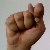
The image shows a hand gesture representing the letter 'T' in Indian Sign Language.